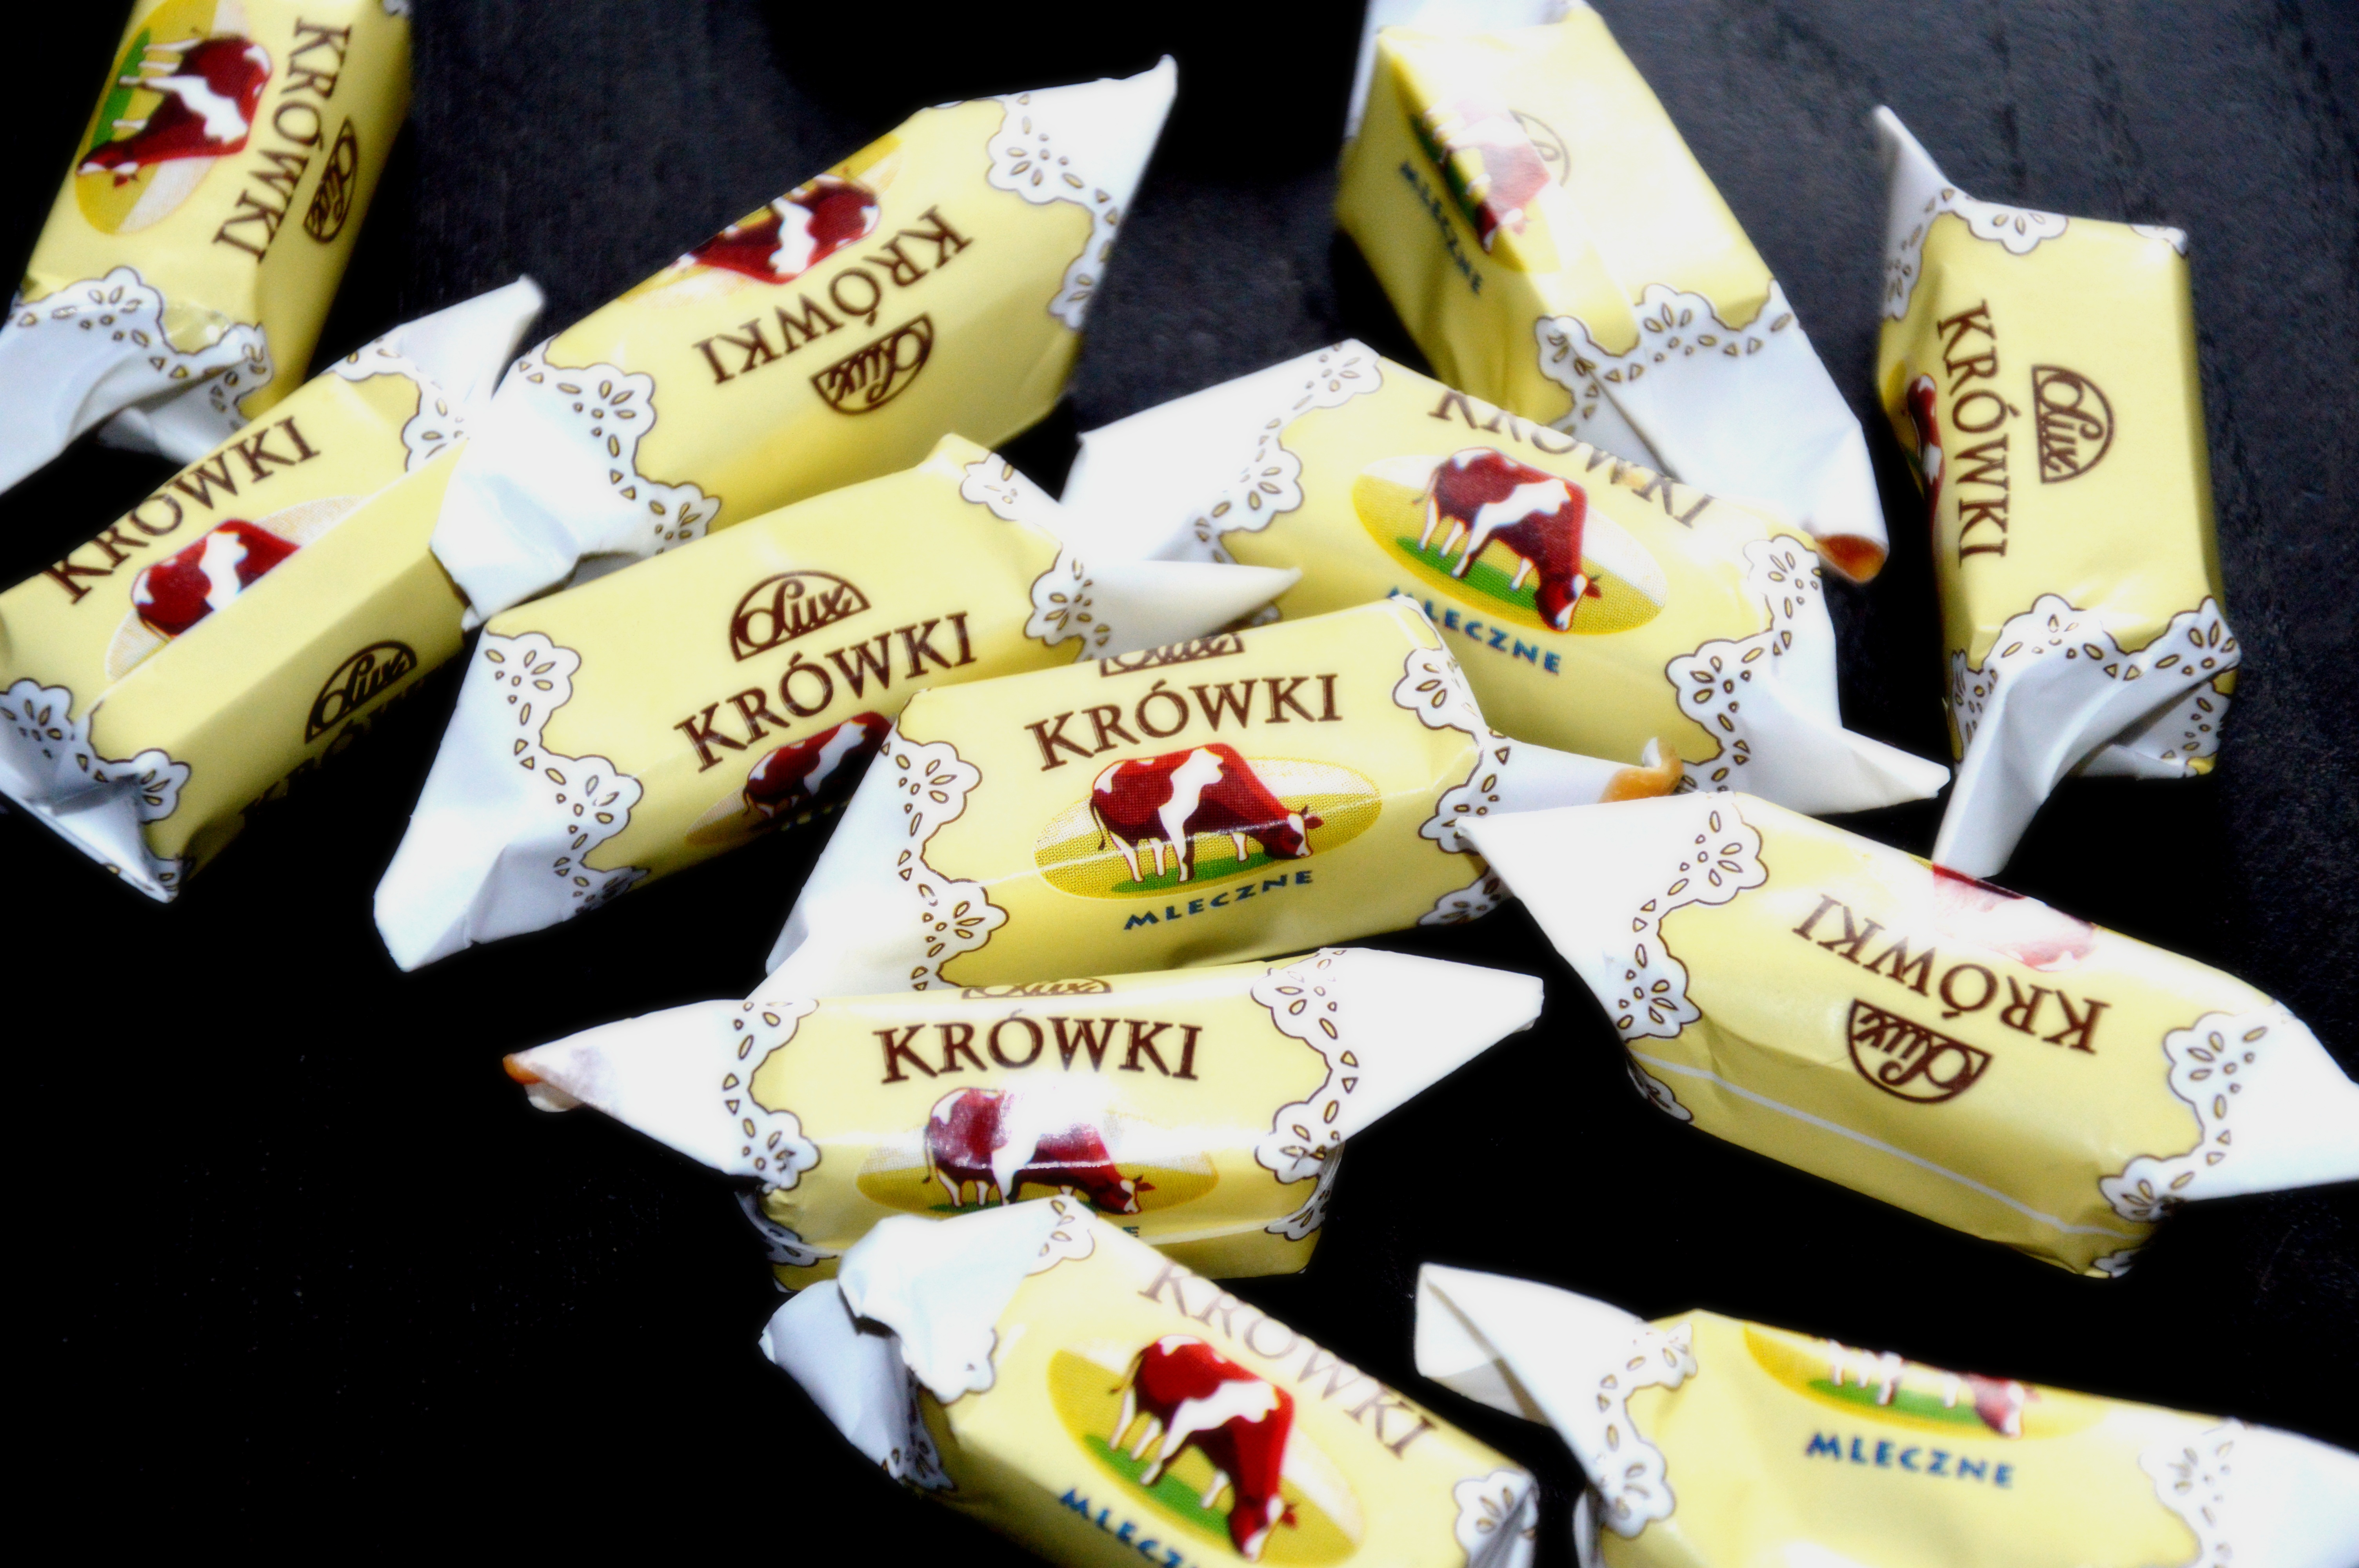
food, colorful, dessert, sweets, candy, mix, taste